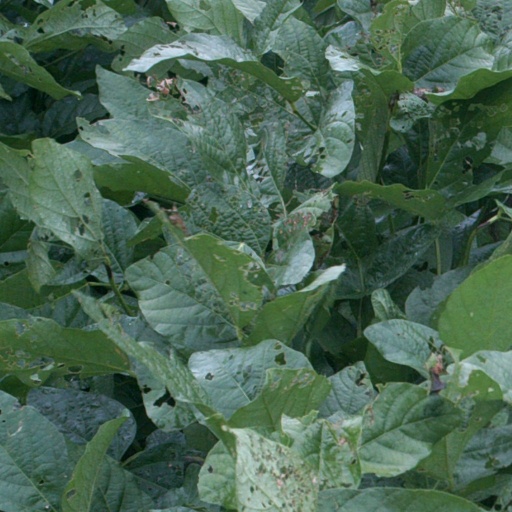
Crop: soybean